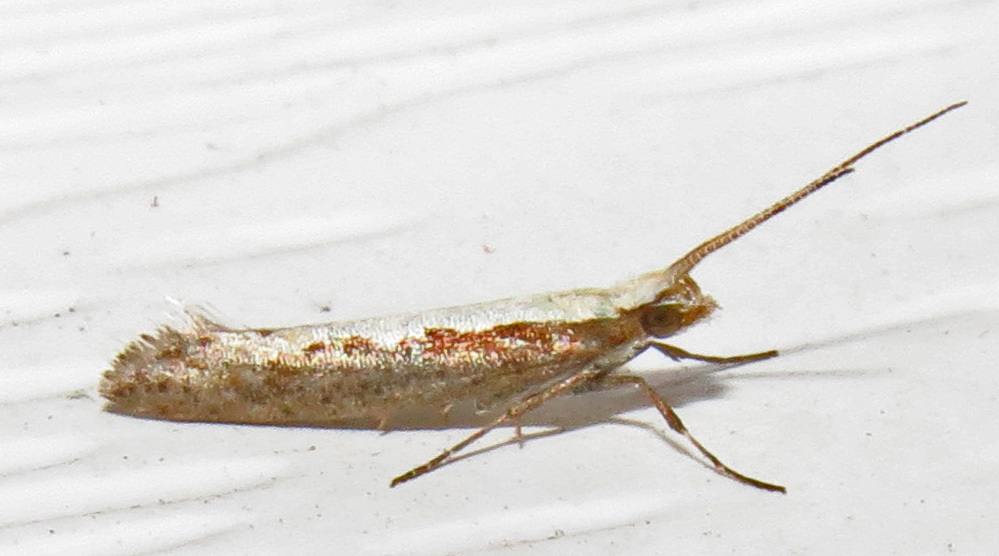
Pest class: diamondback_moth